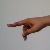
The image shows a hand gesture representing the letter 'P' in Indian Sign Language.